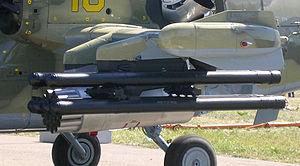
Le 9K-121 Vikhr est un missile anti-char russe de quatrième génération. Entré en service en Russie dans les années 1990, il est présenté en public pour la première fois lors du salon aéronautique de Farnborough de 1992. Il est utilisé par les hélicoptères Mil Mi-24 Hind, les Kamov Ka-50 et Ka-52 ainsi que l'avion d'attaque au sol Soukhoï Su-25.